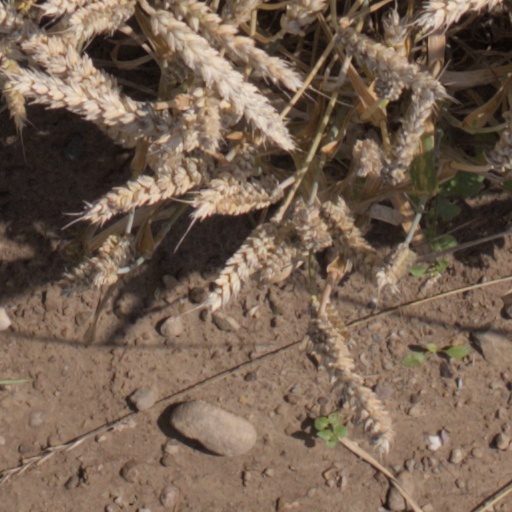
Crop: wheat